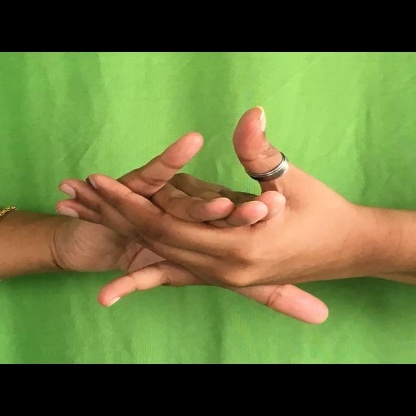
Mudra: Kurma